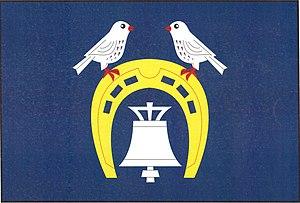
Kvíčovice est une commune du district de Domažlice, dans la région de Plzeň, en République tchèque. Sa population s'élevait à 382 habitants en 2017.